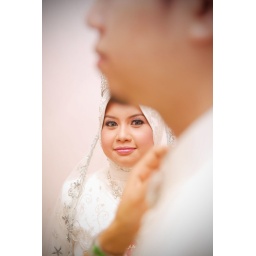
A male doctor and a female scientist.A happy couple and full of laughters.Venued in Segamat, Johor